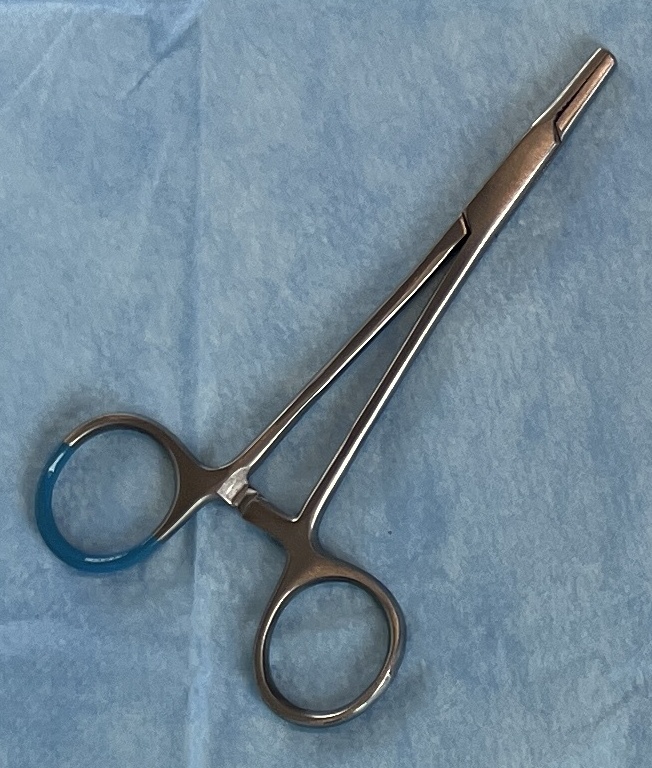
Hinged instrument state: closed